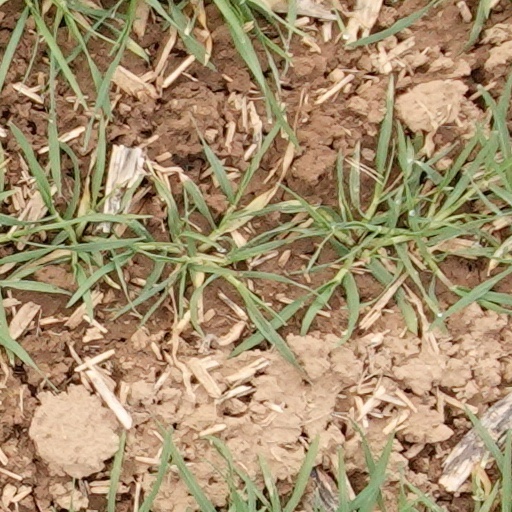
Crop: wheat